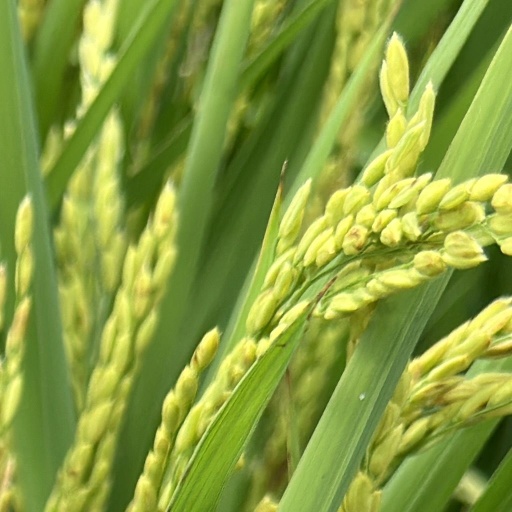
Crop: rice